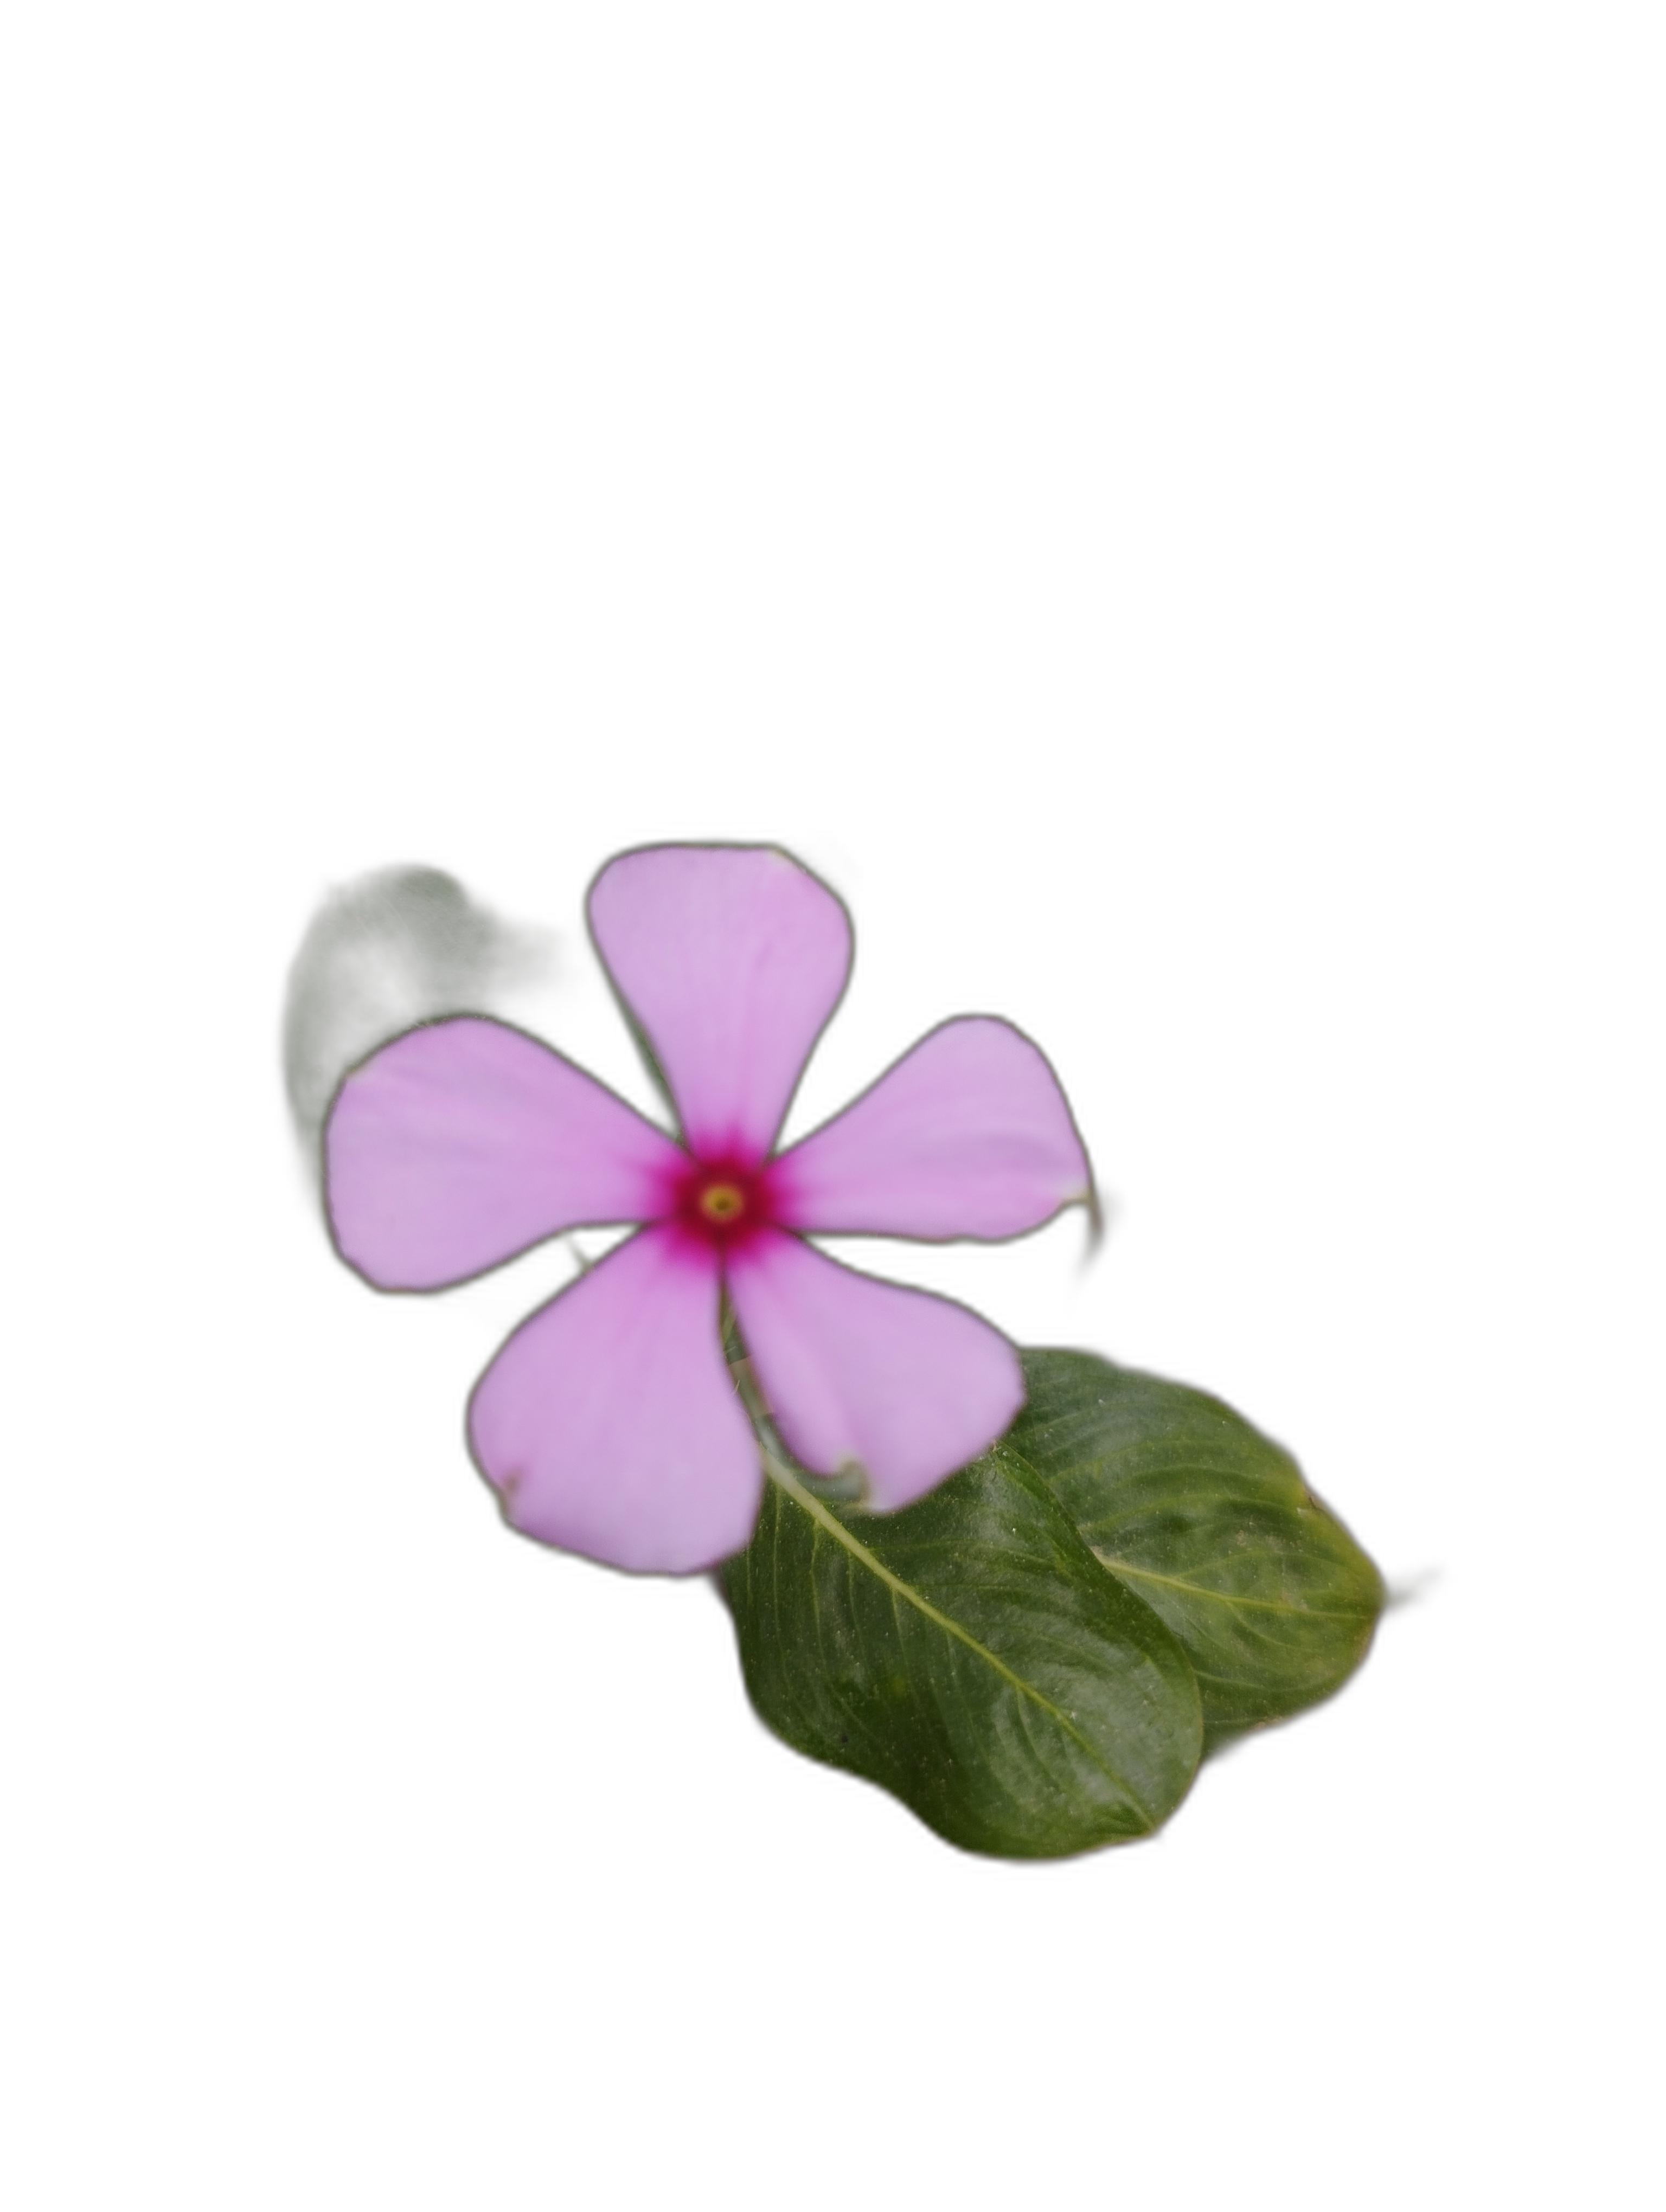
Label: Madagascar periwinkle